List of windmills

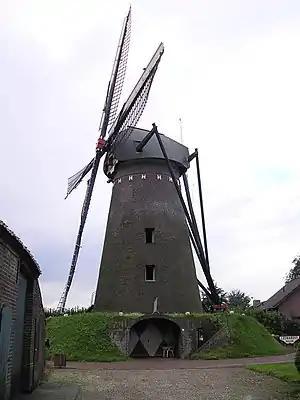
Leonardusmolen, in Limburg area, Netherlands

The List of windmills is a link page for any windmill or windpump.